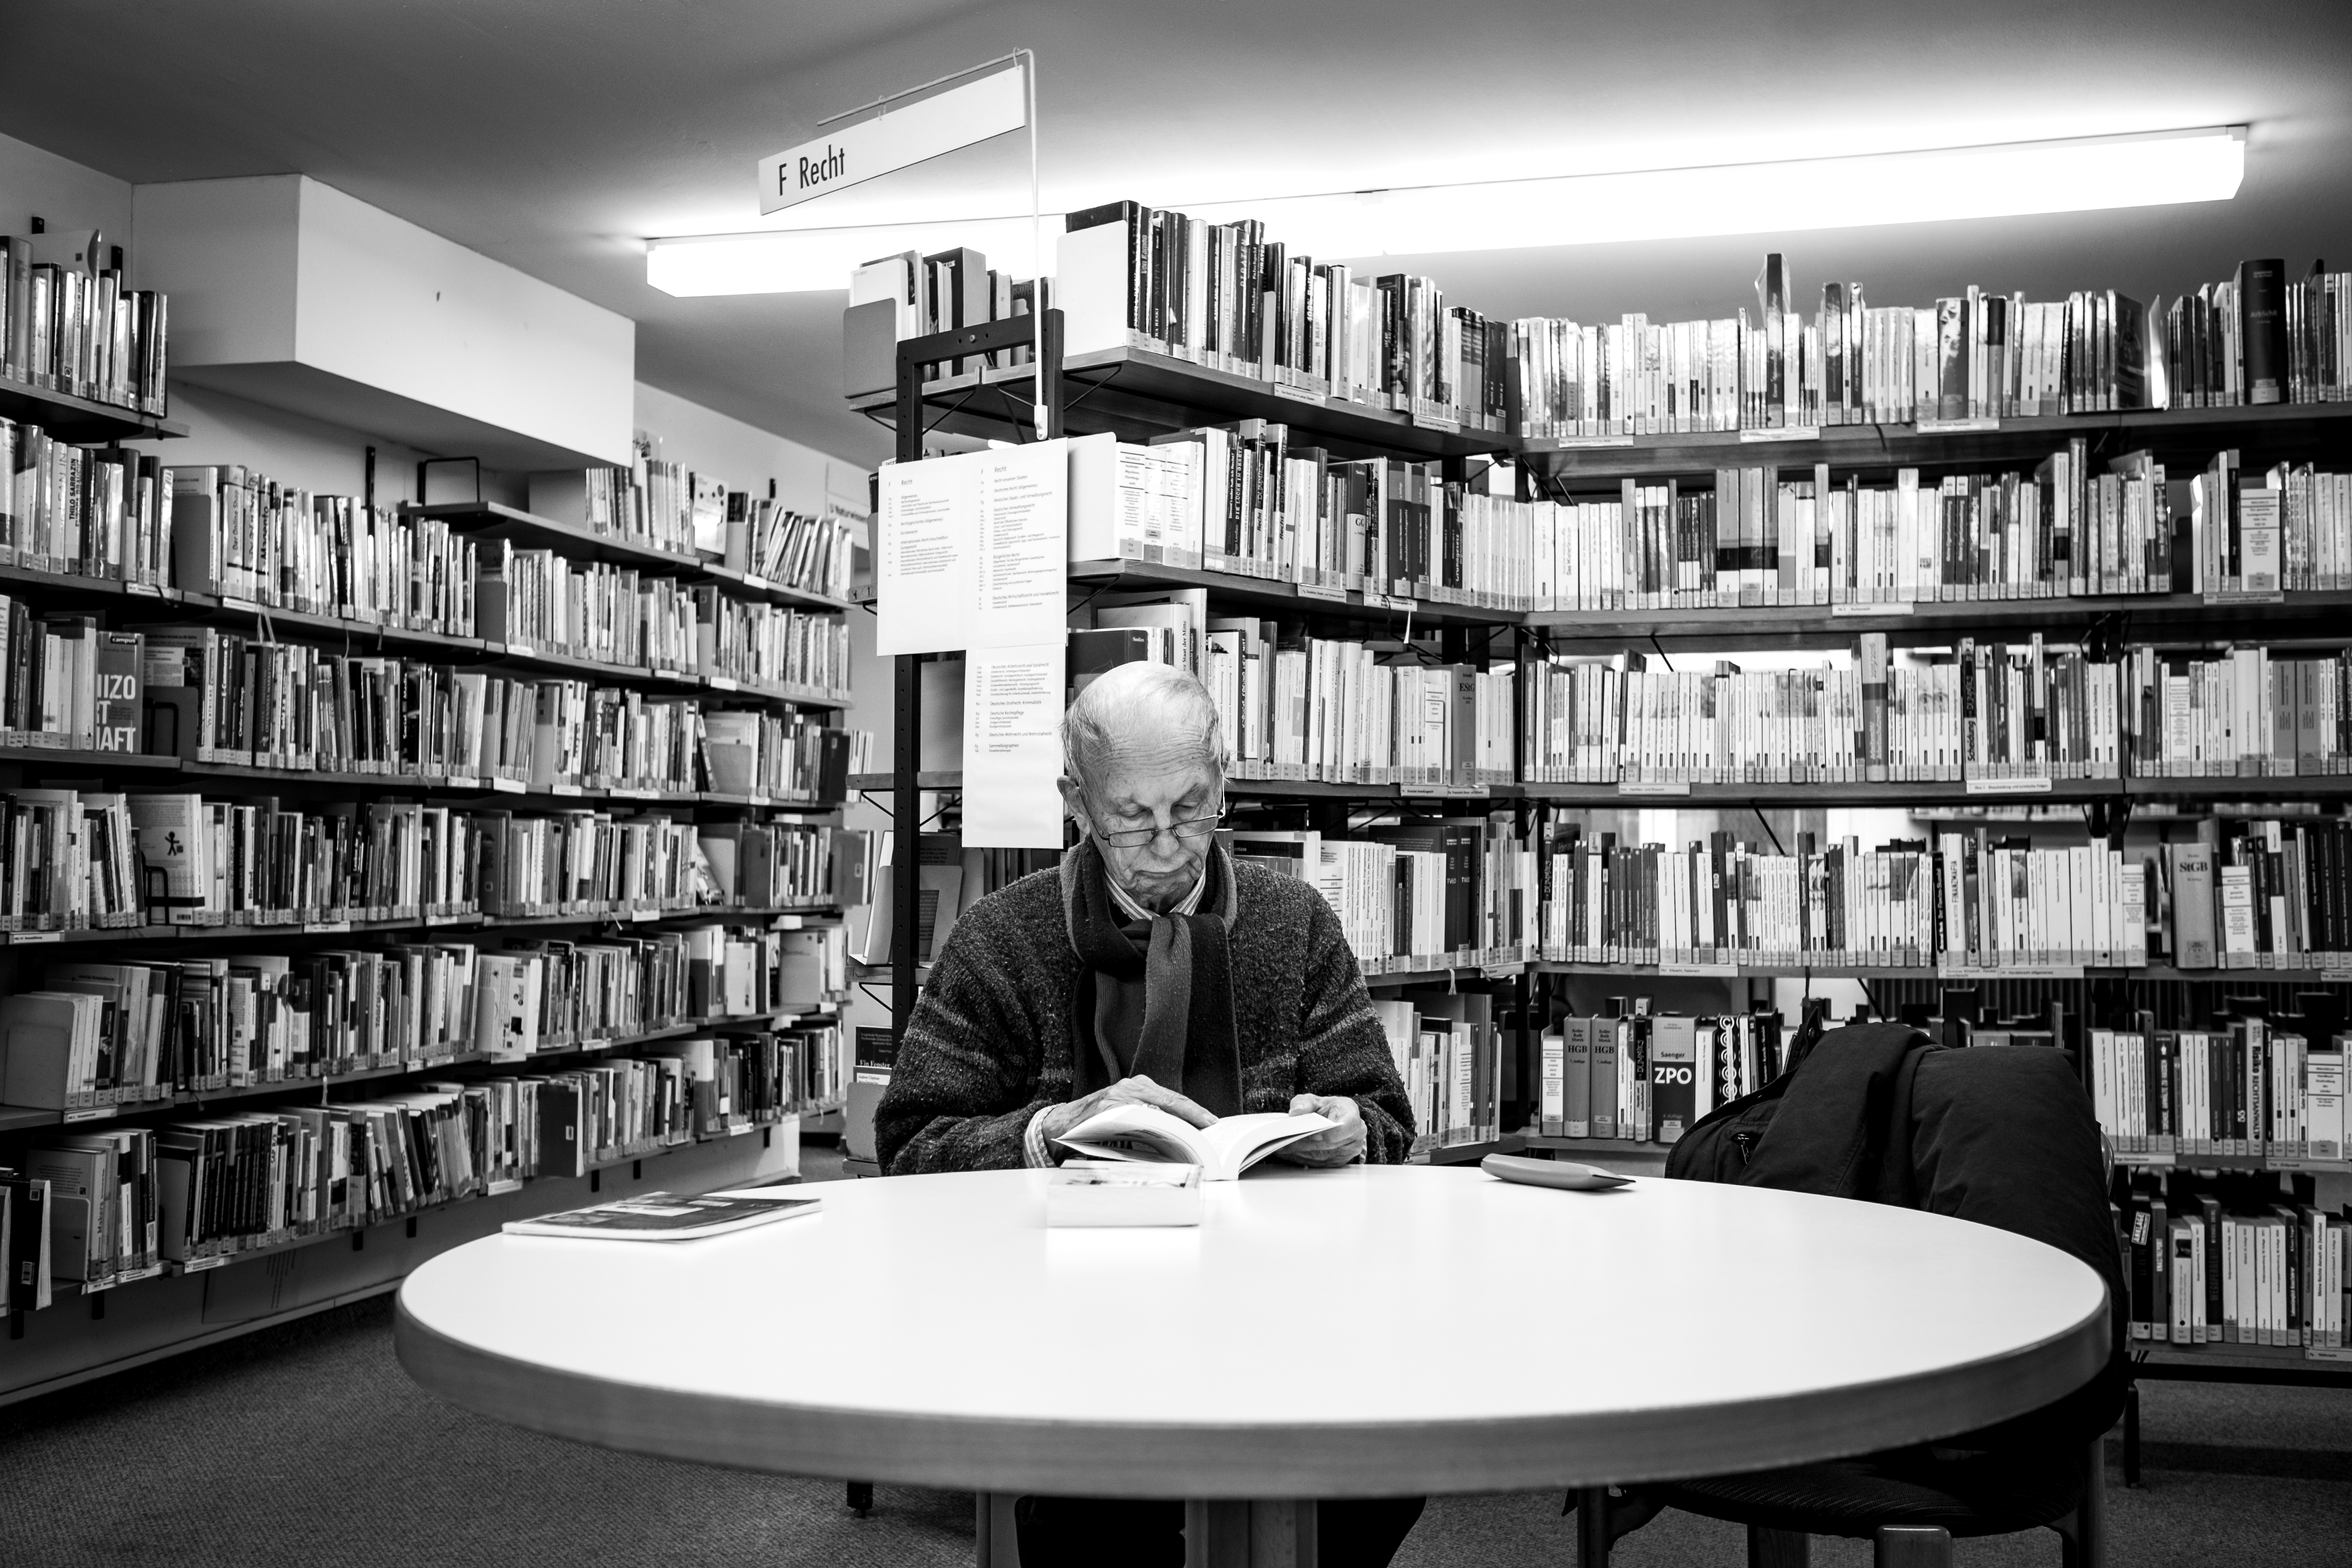
black and white, white, street, photography, building, fujifilm, black, room, monochrome, interior design, blackandwhite, library, design, germany, deutschland, fotografie, schwarz, grn, xpro1, weis, einfarbig, freiburg, bcherei, 23mm, monochrom, alexander, strasen, burghardt, public library, monochrome photography